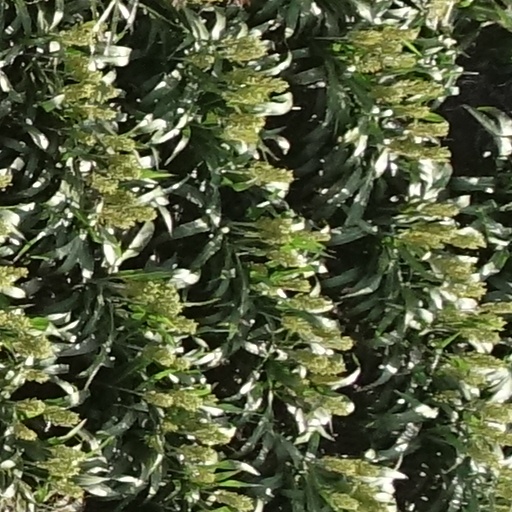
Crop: sorghum